Metrobus (Sydney)

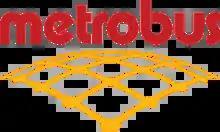

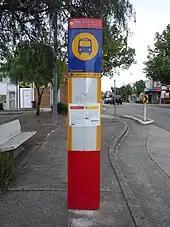
Metrobus blade stop sign at Chester Hill with the name of the stop and a red lower section indicating that the stop is served by Metrobus services

Metrobus (stylised as metrobus) is a high frequency, high capacity bus network in Sydney, Australia, first introduced in 2008. Metrobus services run every 10 minutes during peak periods, 15 minutes during off-peak weekday periods, and 20 minutes on weekends, linking key commercial suburbs and centres throughout the city, with the intention of making timetables obsolete. All buses were initially painted in a distinctive red livery but recently, the standard Transport for NSW livery of blue and white has been adopted. All Metrobus services are wheelchair accessible. All route numbers were prefixed with an "M" followed by a two-digit number.